María Concepción García Gainza

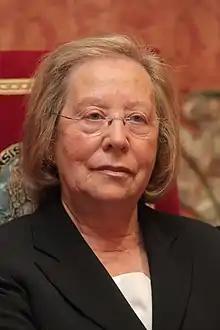

María Concepción García Gainza (born 1 December 1937) is a Spanish art historian, educator, and writer. She is Professor Emeritus at the University of Navarre. She is also a corresponding academic at the Royal Academy of Fine Arts of San Fernando and the Academy de Santa Isabel de Hungary in Seville.